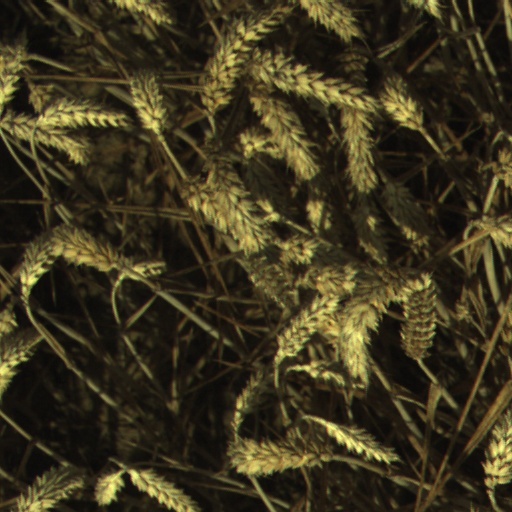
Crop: wheat